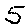
Label: 5